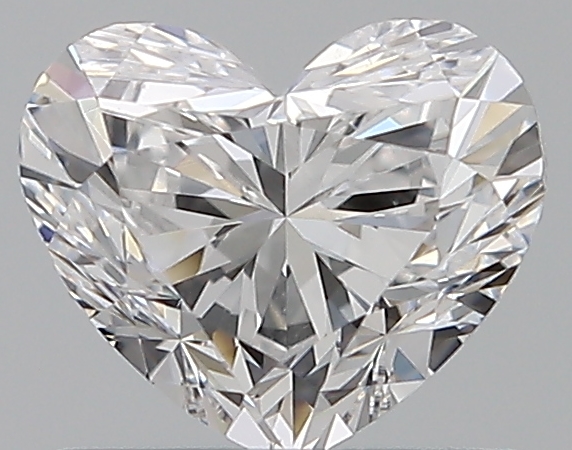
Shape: heart
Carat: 0.7
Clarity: VS2
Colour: D
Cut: GD
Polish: EX
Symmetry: VG
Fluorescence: M
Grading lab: GIA
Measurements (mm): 5.02 x 5.99 x 3.71